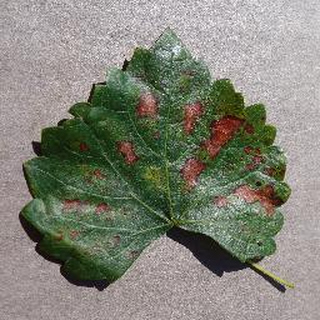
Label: grape_esca_black_measles